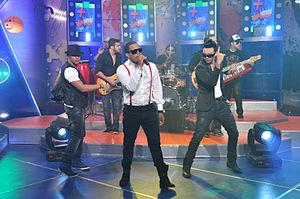
Ilegales, également connu sous le nom de Los Ilegales, est un groupe de pop dominicain. Il est formé en 1995 par Vladimir Dotel, et composé de trois musiciens dont Dotel. Il atteint à plusieurs reprises les classements Billboard Tropical. À l'origine formé comme groupe de merengue house, le groupe se diversifie jouant des genres tels incluant hip-hop, pop latino, et ballade pop.